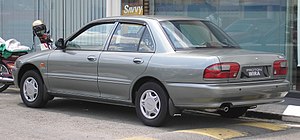
Proton Wira / Historie
Proton Wira eller Proton 400 var en lille mellemklassebil introduceret af den malaysiske bilfabrikant Proton i 1993 som firedørs sedan og femdørs hatchback. Wira var tænkt som et mere moderne alternativ til Saga Iswara, en modificeret version af Protons første model Saga. Frem til 2008 blev Saga regelmæssigt modificeret og herefter afløst af en ny generation, denne gang som minibil.